Zachem Chemical Plant in Bydgoszcz

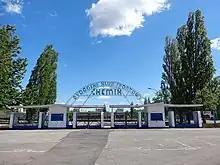
Entrance of the "Chemik stadium"

The new club offered to practice the following disciplines: boxing, athletics, football, volleyball for women and men, shooting and water sports.